Esken

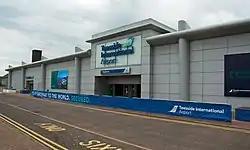
Teesside Airport Terminal

On 11 January 2019, the Connect Airways consortium formed by Stobart Aviation and Virgin Atlantic announced a takeover bid for Flybe. The consortium will initially lend £20 million to enable Flybe to continue operations, and will also take over Stobart Air; after the acquisition is complete it will provide a further £80 million. The consortium's aim is to combine Flybe and Stobart Air with Virgin Atlantic to create an integrated carrier operating under the Virgin Atlantic brand. Flybe and Stobart Air would however retain their own Air Operator Certificates and Stobart Air's other wet lease operations and its aircraft leasing business would continue unchanged. On 15 January 2019, Connect Airways announced an increased offer, which Flybe's board accepted. Flybe's operating assets were transferred to Connect Airways on 21 February 2019, despite a last-minute rival bid.